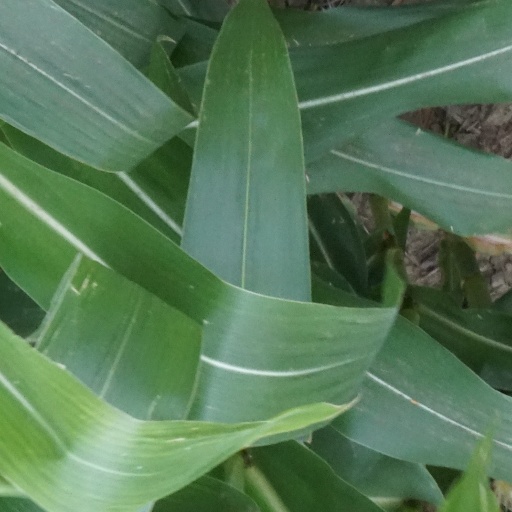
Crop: maize; corn